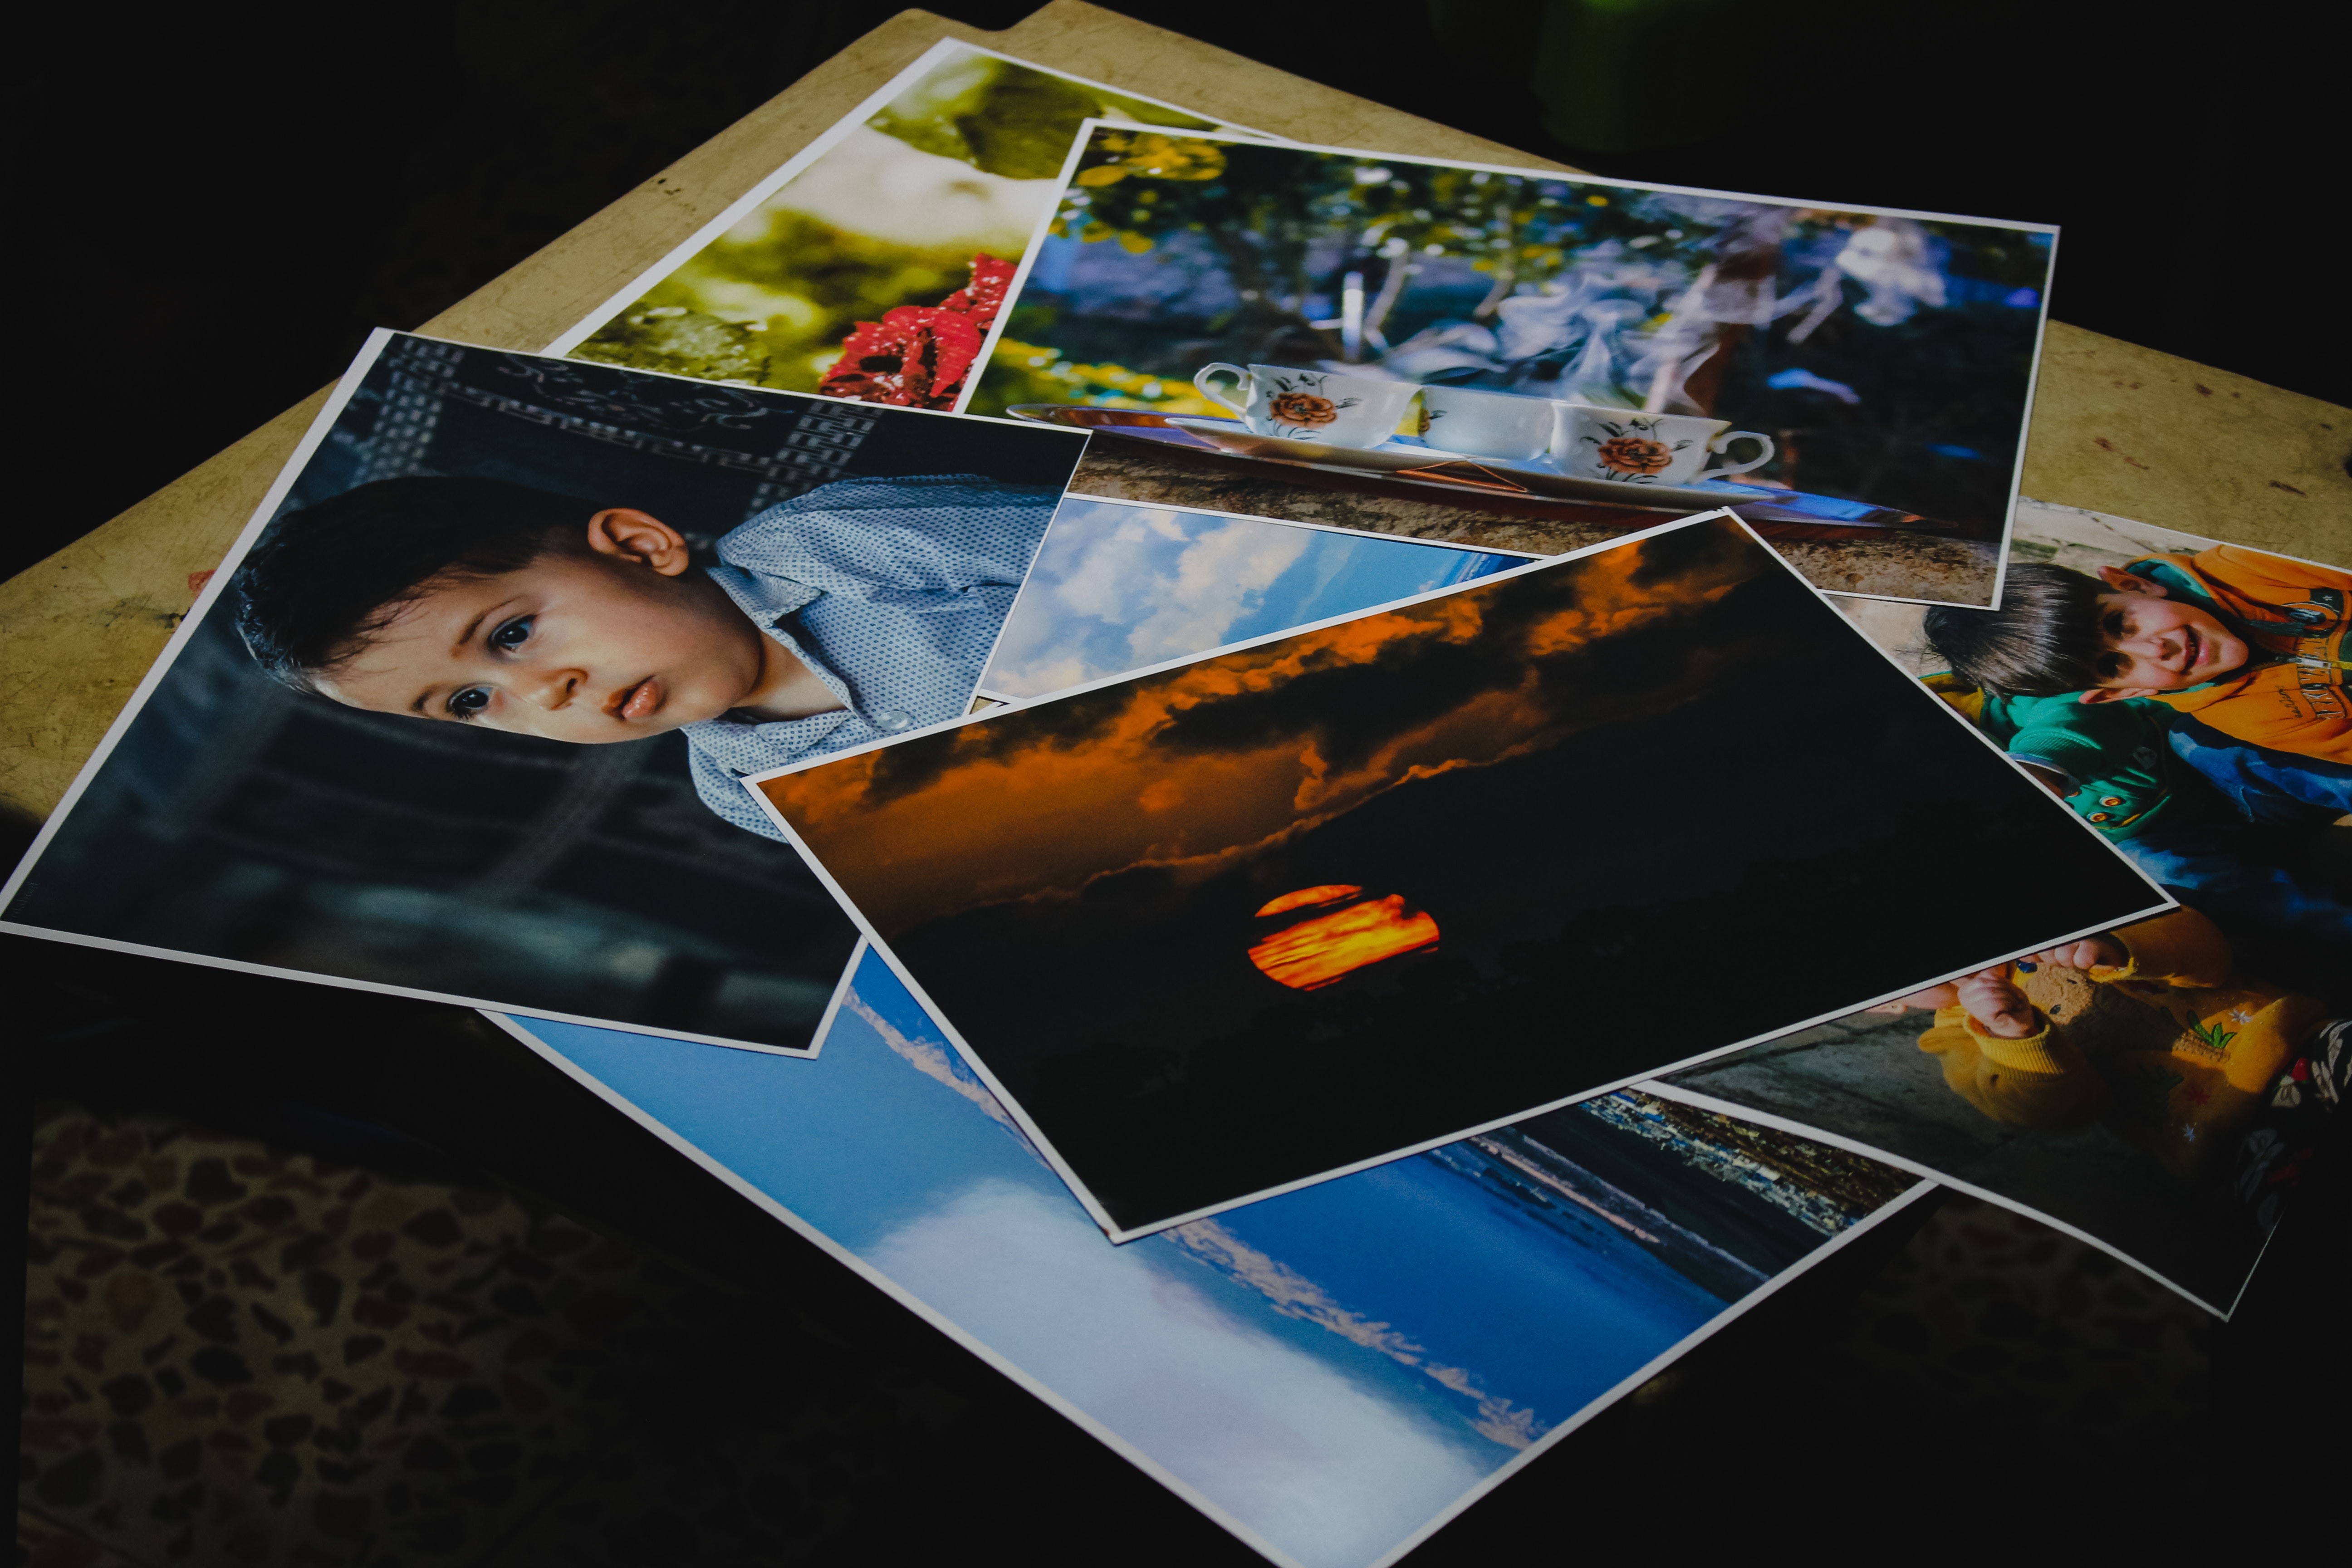
Photographic paper, room, technology, graphic design, art, photography, space